Combat Zone, Boston

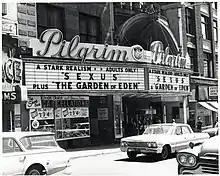
The Pilgrim Theater, 1960s.City Censor, City of Boston

During the Combat Zone's heyday, some of the larger strip clubs were Naked i Cabaret (famous for its animated neon sign which superimposed an eye over a woman's crotch), Club 66, the Teddy Bear Lounge, and the Two O'Clock Club. Besides the strip clubs and X-rated movie theaters, numerous peep shows and adult bookstores lined most of Washington Street between Boylston Street and Kneeland Street. In 1976, "The Wall Street Journal" called the area "a sexual Disneyland".